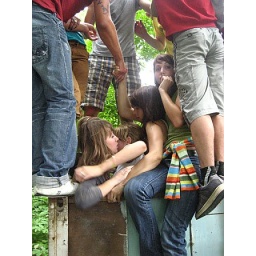
Challenge: How many Ukrainians fit in a rusty box